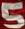
Number: 5